Dr. Jekyll and Sister Hyde

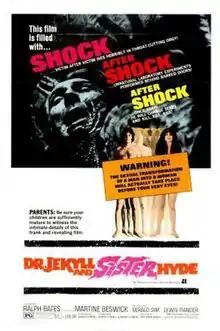
U.S. theatrical release poster

Dr. Jekyll and Sister Hyde is a 1971 British horror film directed by Roy Ward Baker and starring Ralph Bates and Martine Beswick. It was based on the 1886 novella "Strange Case of Dr Jekyll and Mr Hyde" by Robert Louis Stevenson. The film was made by British studio Hammer Film Productions and was their third adaptation of the story after "The Ugly Duckling" (1959) and "The Two Faces of Dr. Jekyll". (1960) The film is notable for showing Jekyll transform into a female Hyde; it also incorporates into the plot aspects of the historical Jack the Ripper and Burke and Hare cases.